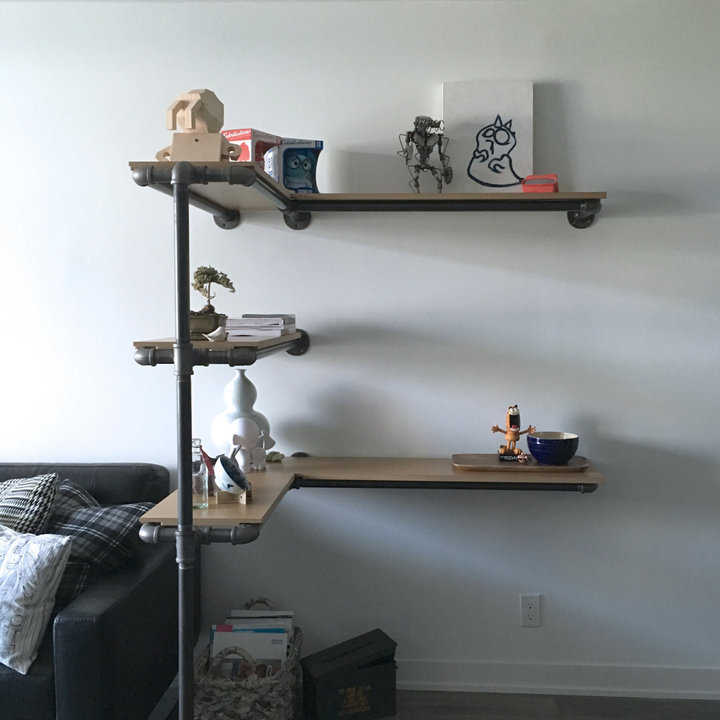
Style: Industrial